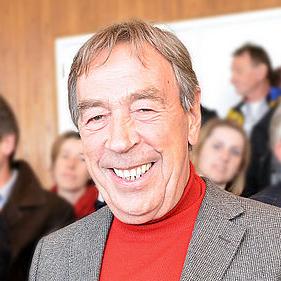
Age: 69